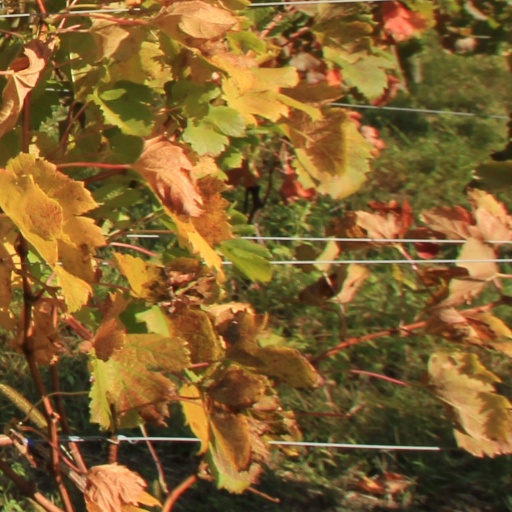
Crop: grape